Clemente Tabone

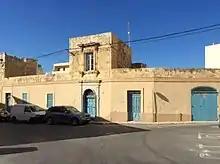
The house which probably belonged to the Tabone family

Tabone was given a house in Żejtun by his father in 1596. It is described in contemporary documents as consisting of rooms built around a courtyard, also containing a cistern, a small adjoining field and half of a tower (the other half of this tower seems to have belonged to the heirs of Tabone's uncle).